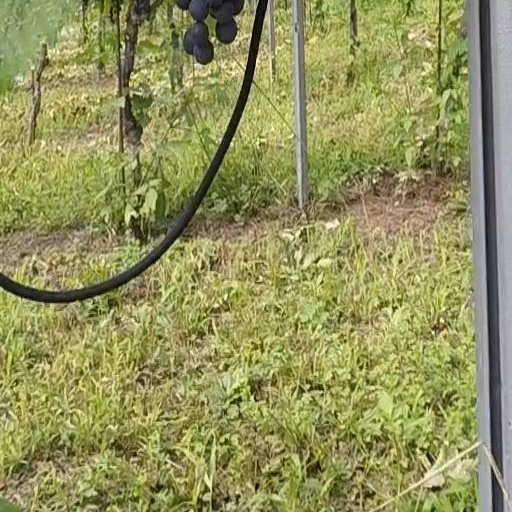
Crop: grape